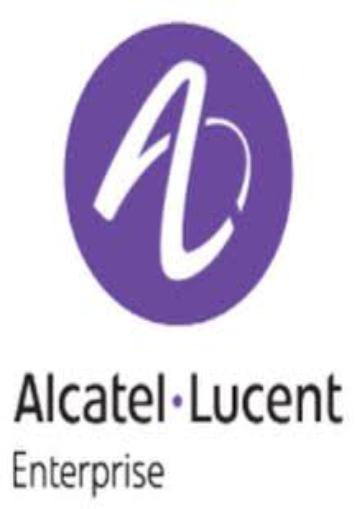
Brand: Alcatel-1
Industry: Electronic